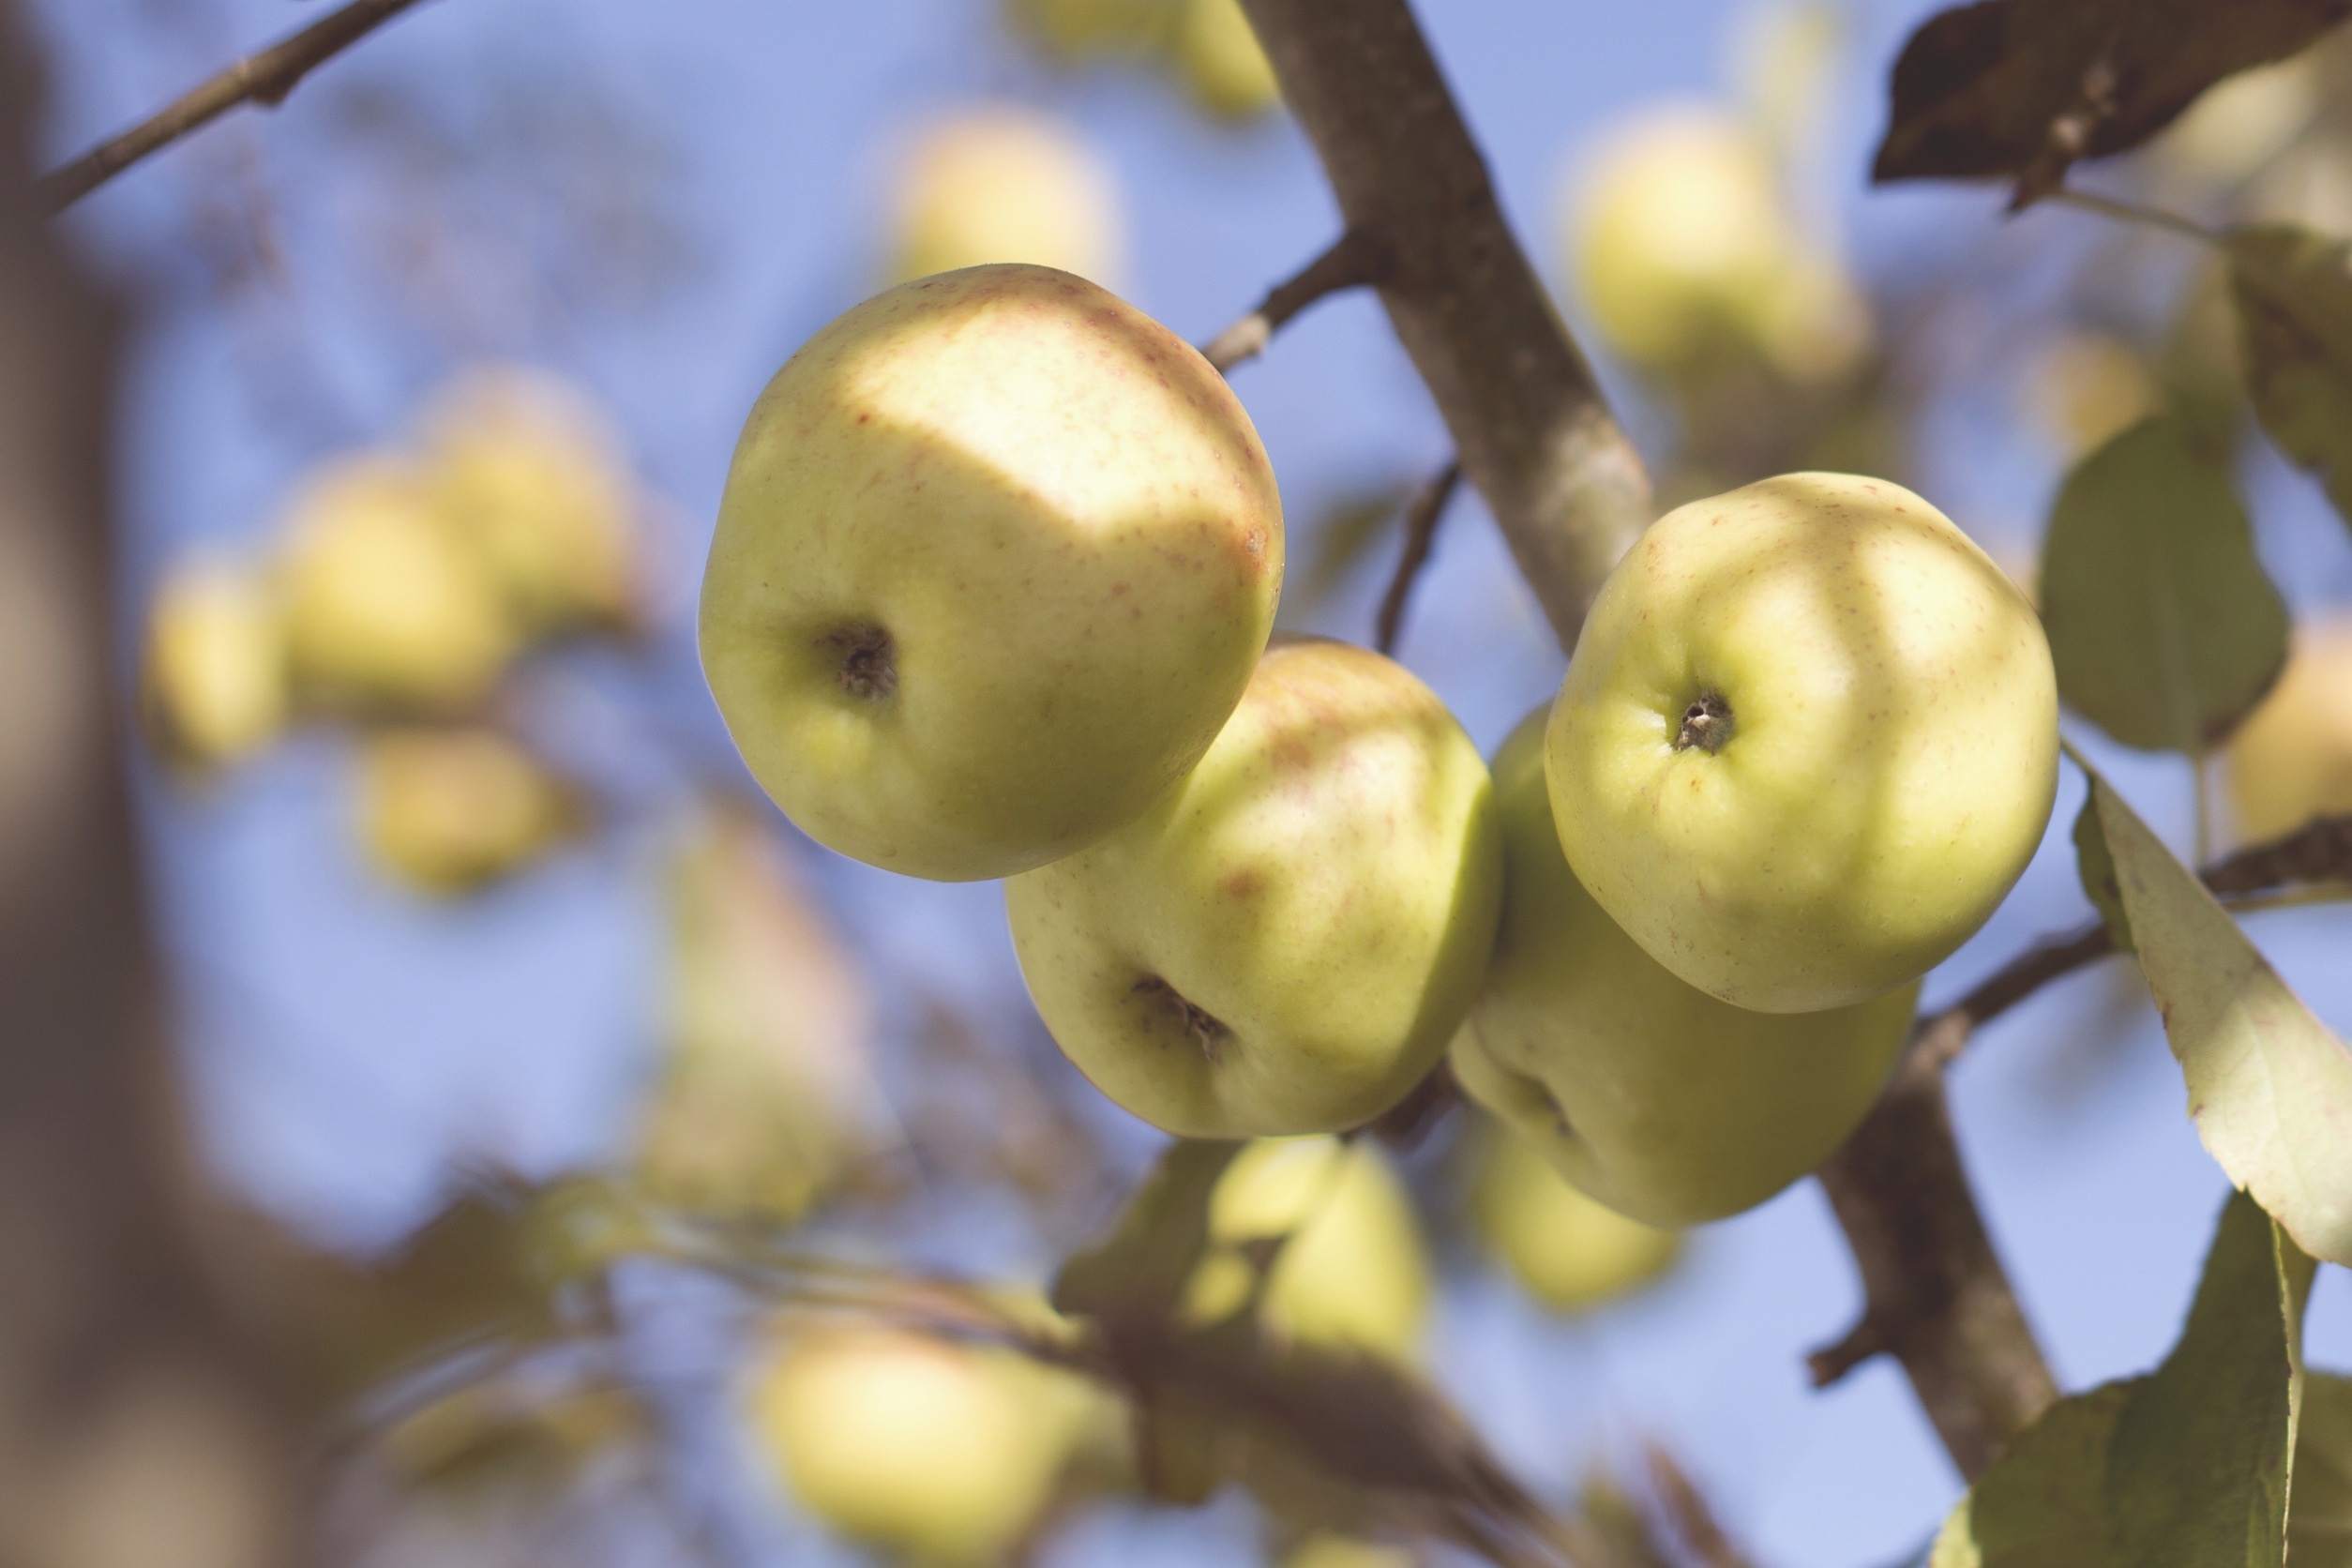
tree, branch, blossom, plant, fruit, sunlight, leaf, flower, food, produce, autumn, botany, yellow, flora, close up, trees, branches, fruits, apples, macro photography, flowering plant, land plant